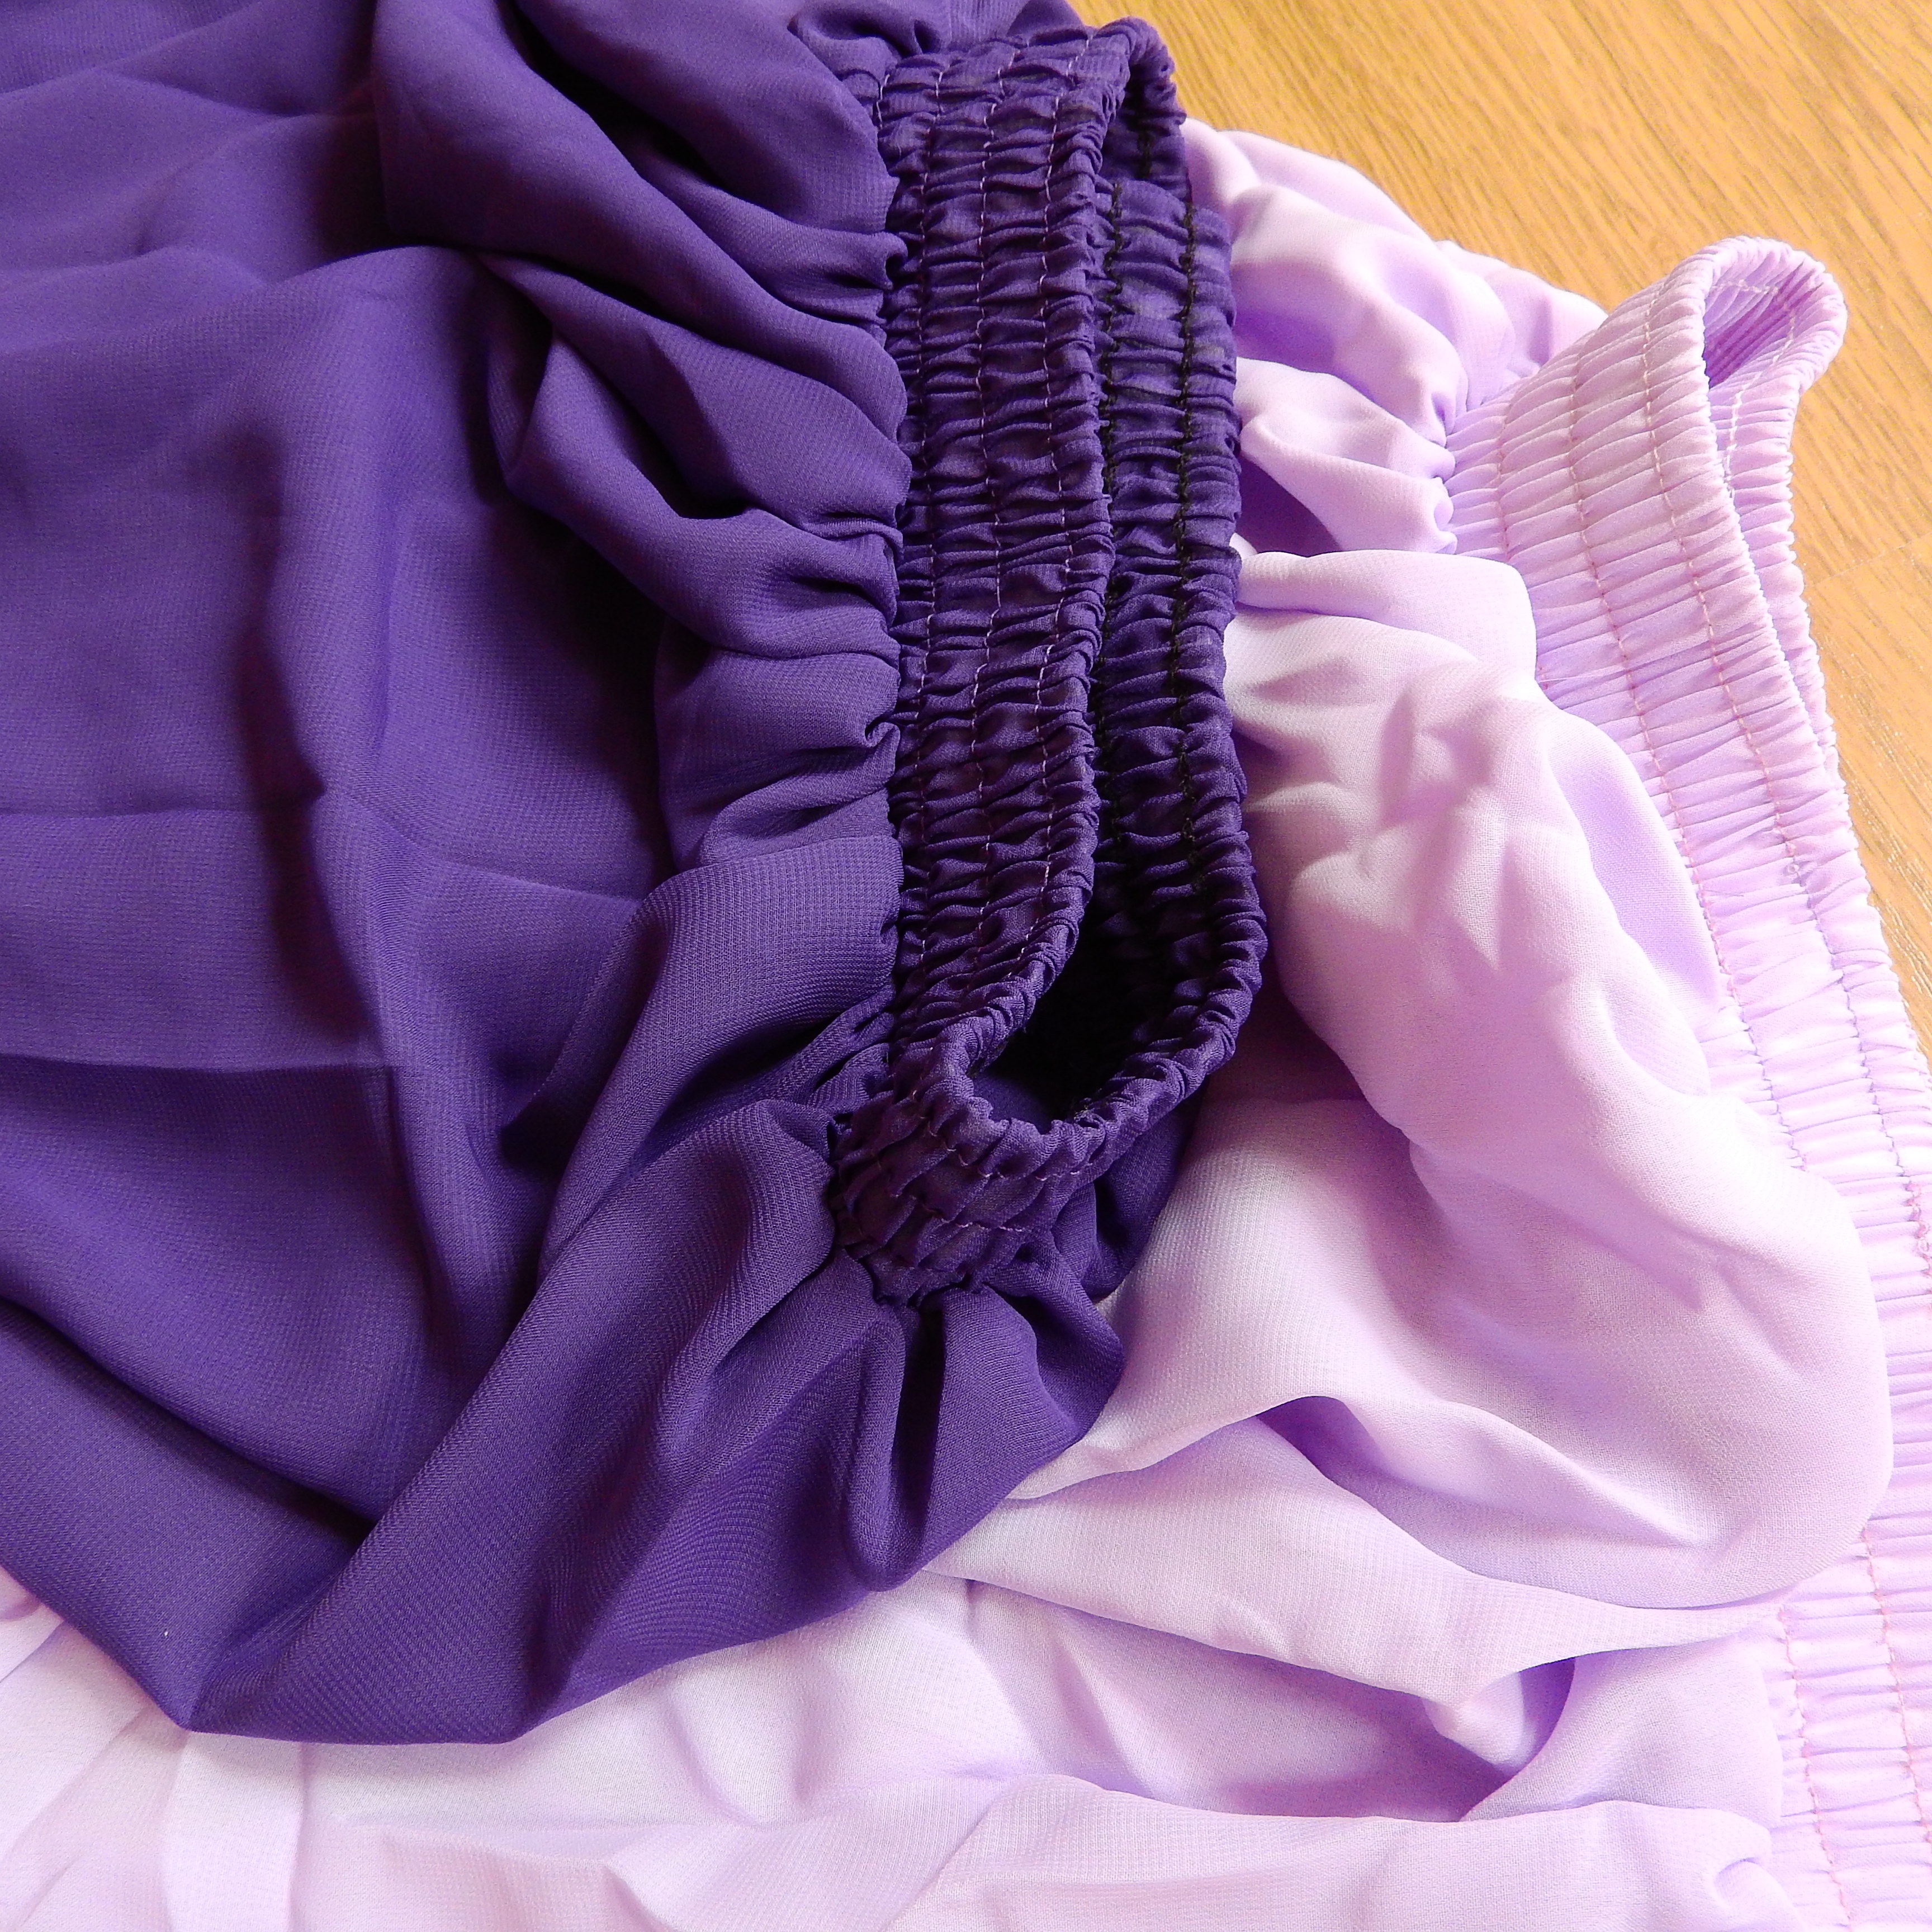
purple, petal, pattern, clothing, pink, outerwear, scarf, material, textile, gum, dress, violet, lilac, detail, magenta, chiffon, the substance, lem, fashion accessory